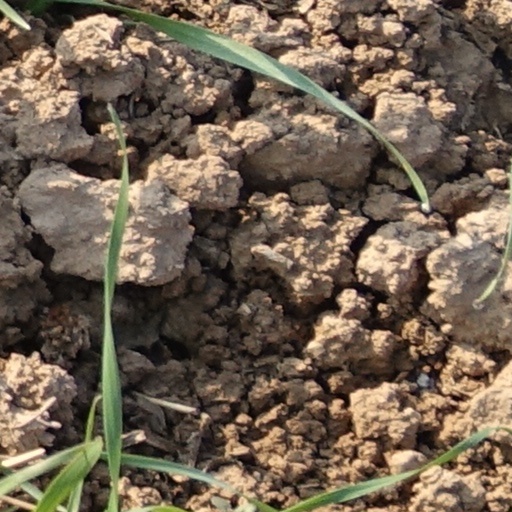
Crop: wheat